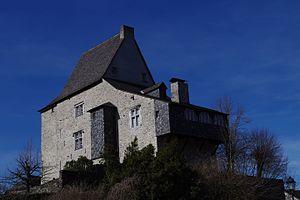
Château XVe
Izeste ou Iseste est une commune française, située dans le département des Pyrénées-Atlantiques en région Nouvelle-Aquitaine.